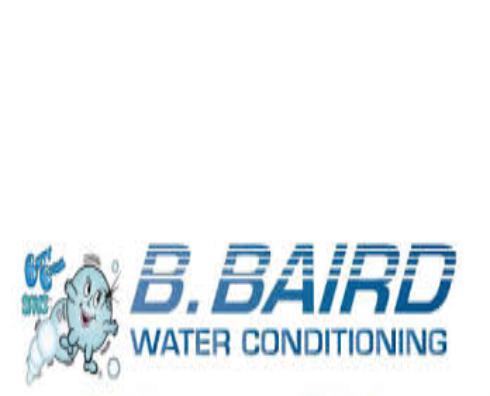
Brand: baird
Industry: Others